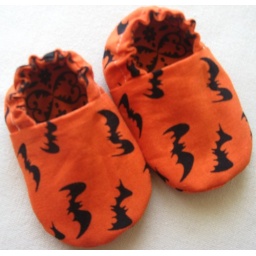
new Halloween designs in my shop!Made with Alexander Henry's Bat-tastic, and reverse to a coordinating orange and black cotton fabric.